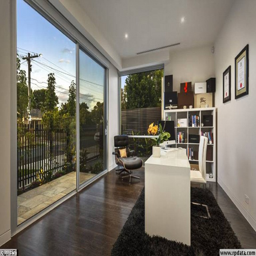
plenty of room : the home also contains a formal living room which can be utilised as a fourth bedroom , however , it is shown as an office space